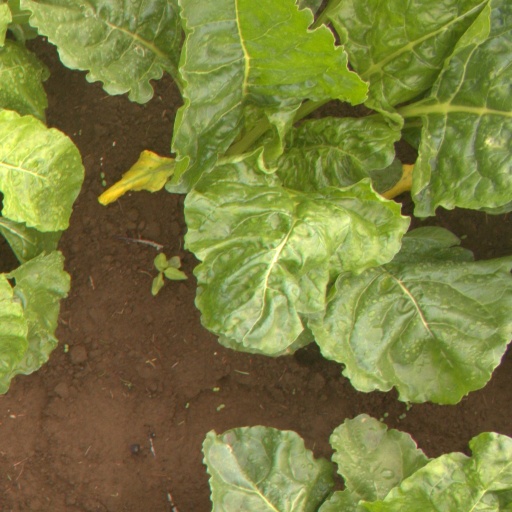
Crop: sugar beet